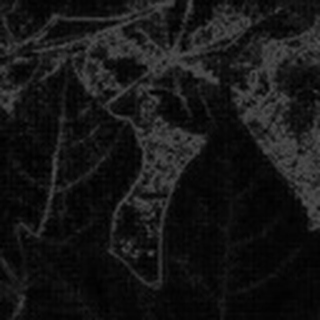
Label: healthy_cotton